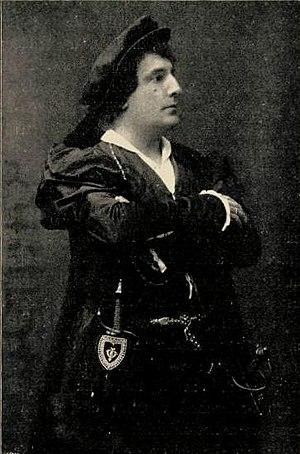
Henri Albers, né Johan Hendrik Albers, est un chanteur d'opéra néerlandais qui plus tard a été naturalisé français. Il a chanté des rôles de baryton au cours d'une carrière internationale qui a duré 37 ans. Il a été un chanteur vedette au Théâtre de la Monnaie à Bruxelles et à l'Opéra-Comique, qui a été sa base de 1900 jusqu'à sa mort. Il a également chanté avec la compagnie du Metropolitan Opera de 1898 à 1899. Il a fait de nombreux enregistrements pour Pathé et s'est spécialisé dans le répertoire de baryton basse.